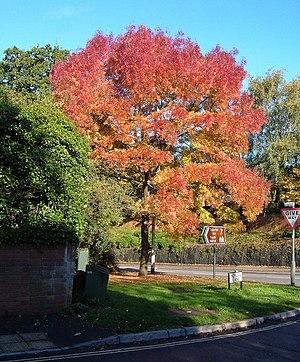
Le Frêne à feuilles étroites, Frêne du Midi ou Frêne oxyphylle est un arbre de la famille des Oléacées.